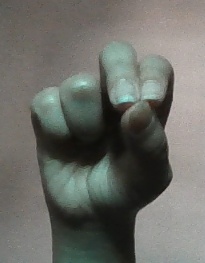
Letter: gaaf